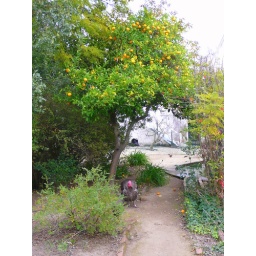
Turkey standing under an orange tree